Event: Nepal Earthquake
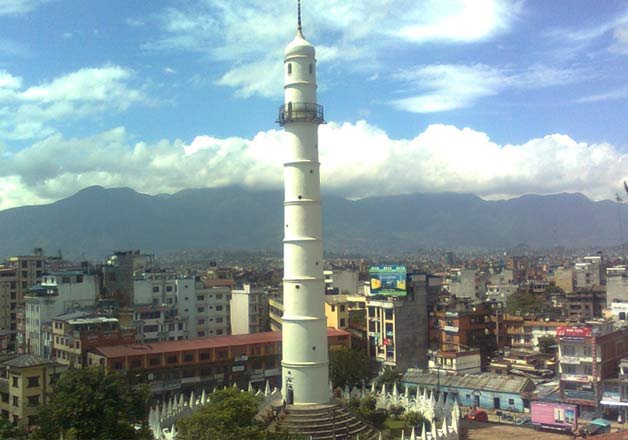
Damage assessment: no_damage